Tunisian naturalization issue

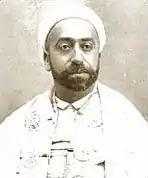
Portrait of Muhammad al-Tahir ibn Ashur.

In order to remove any ambiguity about burial rights, Resident-General François Manceron asked for Cheikh el Islam Muhammad al-Tahir ibn Ashur's advice, in April 1933. The fatwa issued by in response the "Sharaa" court was very ambiguous; it maintained that a Muslim who adopts the nationality of a non-Muslim country is an apostate, but added that if he repents, even verbally, before his death, his burial in Muslim cemeteries is acceptable. Learning of this maneuver, the Destourians denounced collusion between the French and the religious authorities. Manceron, therefore, informed the French minister of foreign affairs, Joseph Paul-Boncour, of his failure: